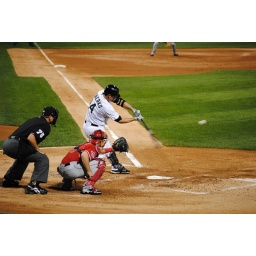
This shot was taken on 7/6/10 against the Angels. Jeff Mathis is catching and Chad Fairchild is the home plate umpire.